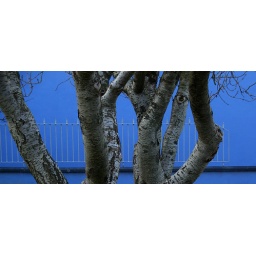
Trees against a blue wall near the library.